Star Wars: Yoda Stories

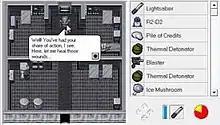
"Yoda Stories" is a point and click adventure game in the vein of early Windows titles.

"Yoda Stories" is a short, procedurally generated point-and-click adventure game designed for players to finish in an hour. The game has no central plot or ultimate goal. Each time a new game is started, the player is tasked to complete a random mission. This may include rescuing another "Star Wars" character, obtaining an object, warning the Rebels of an attack, or destroying an Imperial facility.